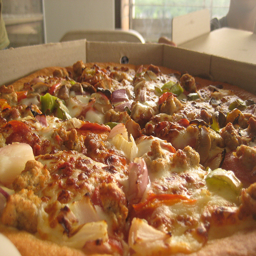
A freshly baked pizza with meat and vegetable toppings.
A close up photo of a cut pizza
A box containing a pizza with several different toppings.
Closeup of a box of pizza with meat and onions on it.
a close up of a large pizza in a box